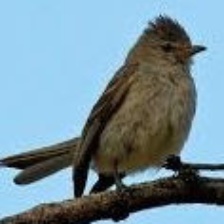
Species: NORTHERN BEARDLESS TYRANNULET
Scientific name: CAMPTOSTOMA IMBERBE